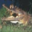
Label: crocodile